Aftermath of the Korean War

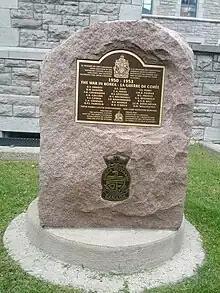
Memorial in Ottawa

Canada sent 29,791 troops to the war, with 7,000 more remaining to supervise the ceasefire until the end of 1955. Of these 1,558 became casualties, including 516 deaths, most of them through combat.